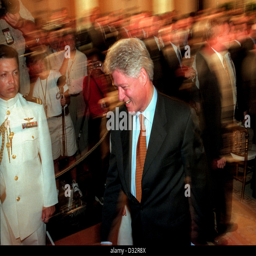
politician walks out of an event